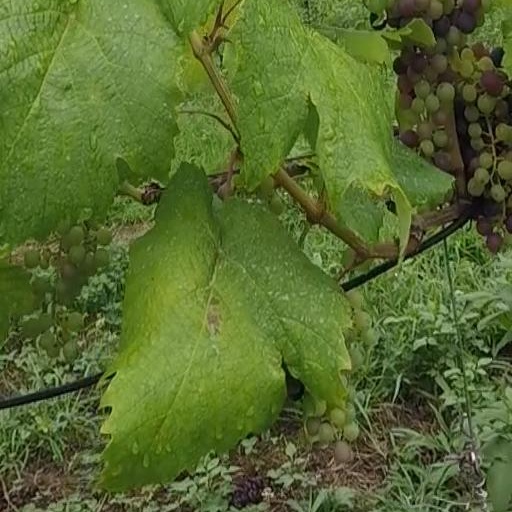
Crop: grape